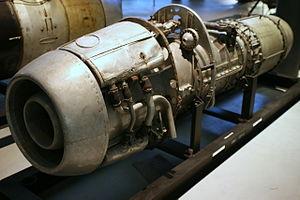
Le Nakajima Kikka est le premier avion à réaction japonais.